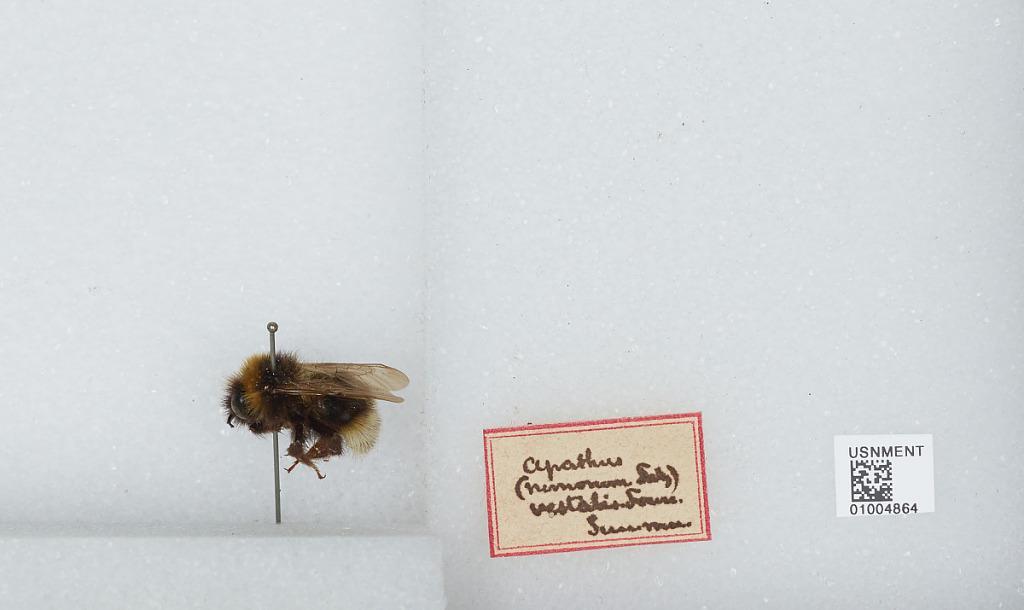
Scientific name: Bombus (Psithyrus) bohemicus Seidl